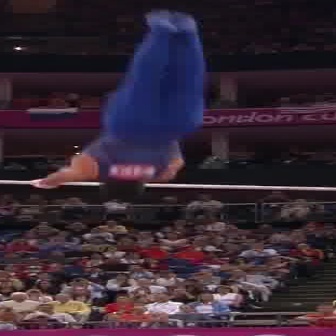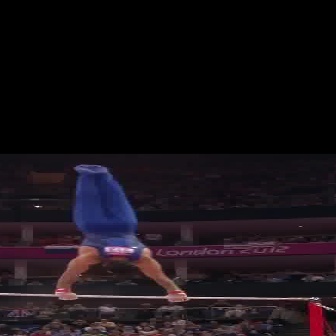
  Please identify the target specified by the bounding box [27,7,209,188] in the first image and locate it in the second image. Return the coordinates in [x_min,y_min,x_max,y_max] format.
Answer: [50,164,187,302]